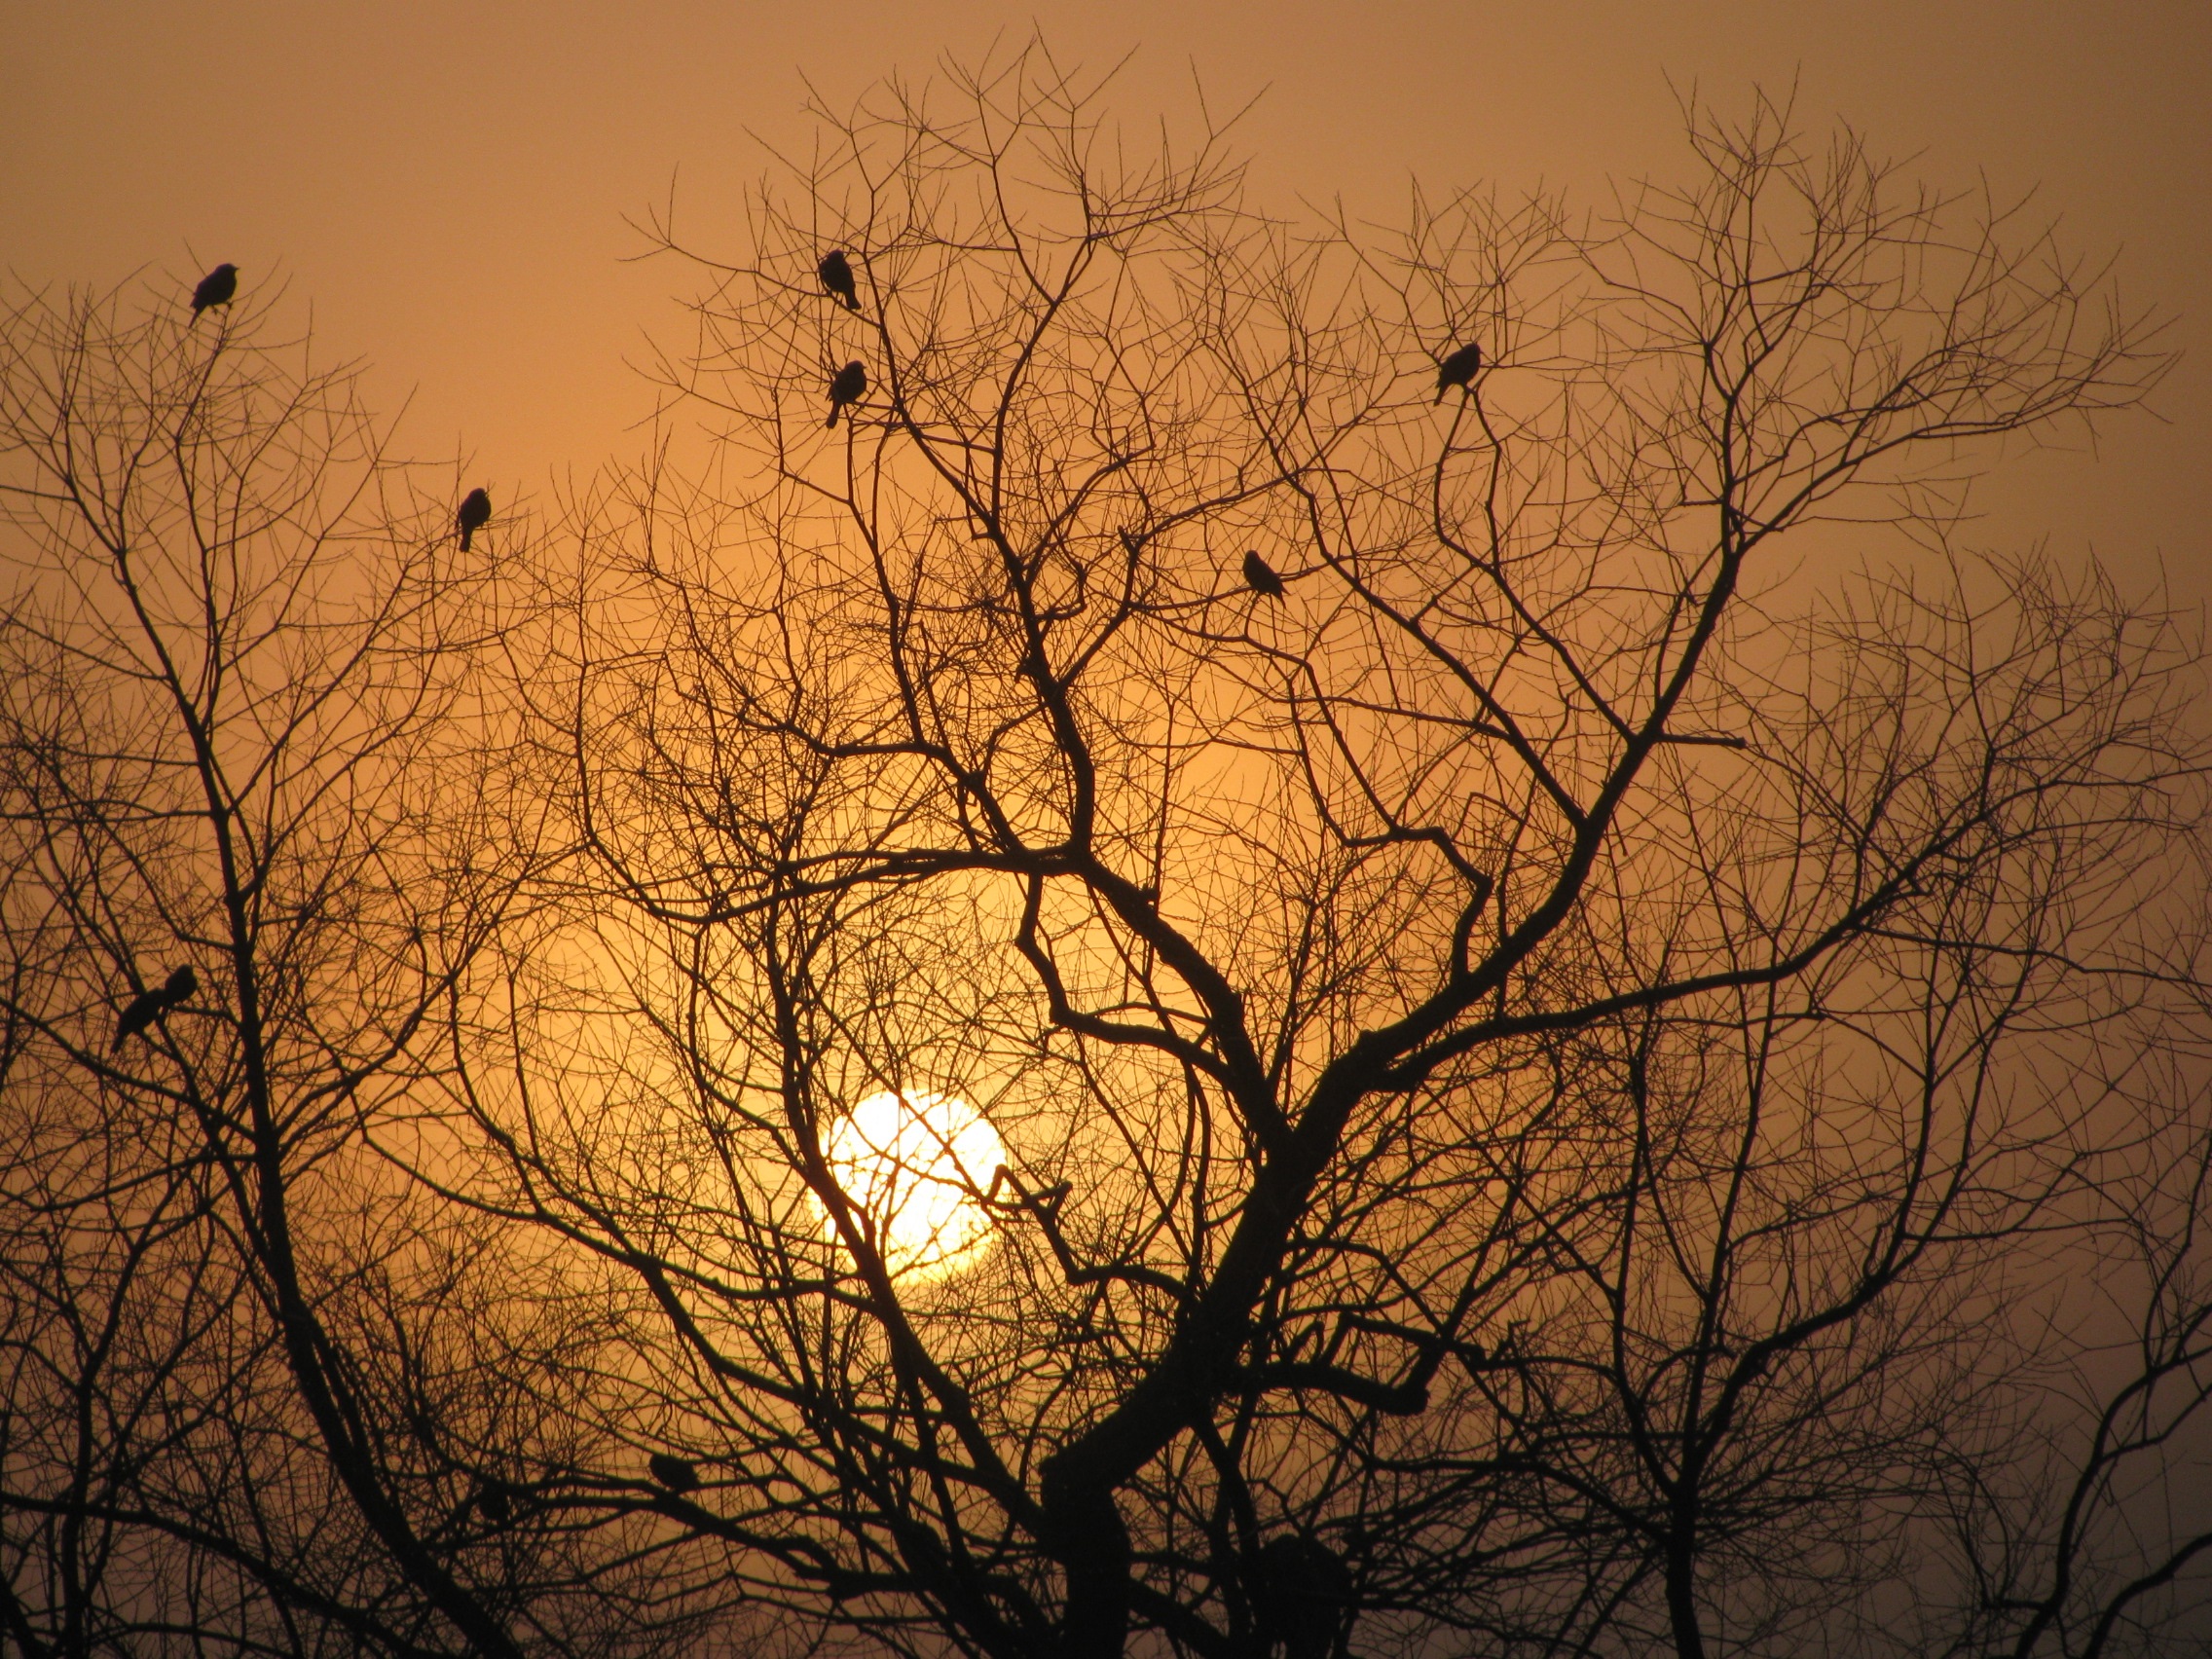
tree, nature, branch, plant, sky, sun, sunrise, sunset, sunlight, morning, dawn, dusk, evening, spring, branches, tree silhouette, willow tree, birds in trees, atmospheric phenomenon, woody plant